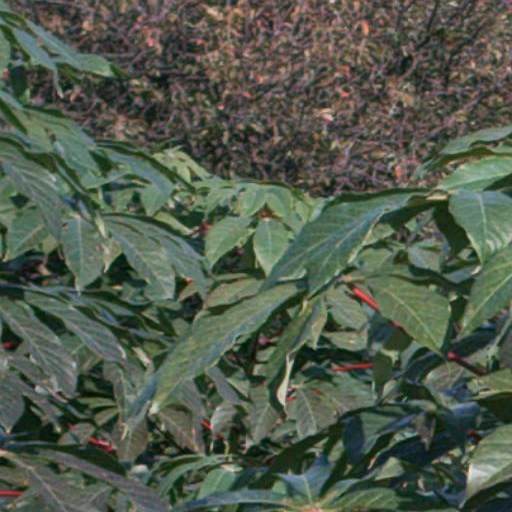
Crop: cassava